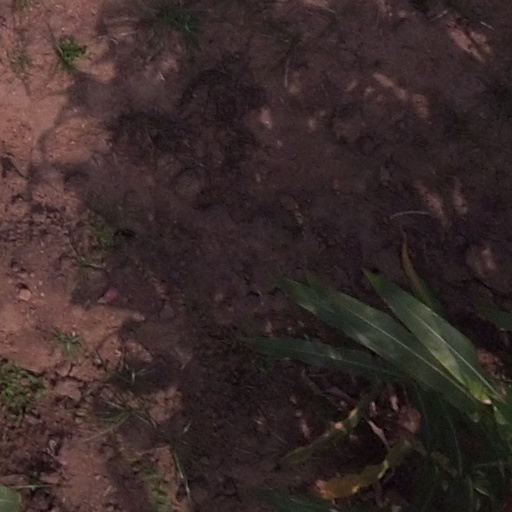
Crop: maize; corn